Kubanochoerus

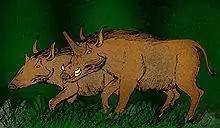
Restoration of "K. gigas"

The largest species, the aptly named "K. gigas", grew to be around at the shoulder, and probably weighed up to in life. The heads of these pigs were unmistakable, with small eyebrow horns, and a large horn emanating from the forehead of the males. It is speculated that the males used their forehead horns for jousting with each other.